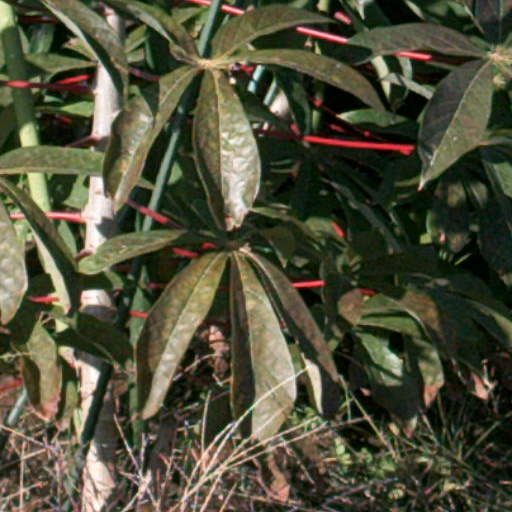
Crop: cassava